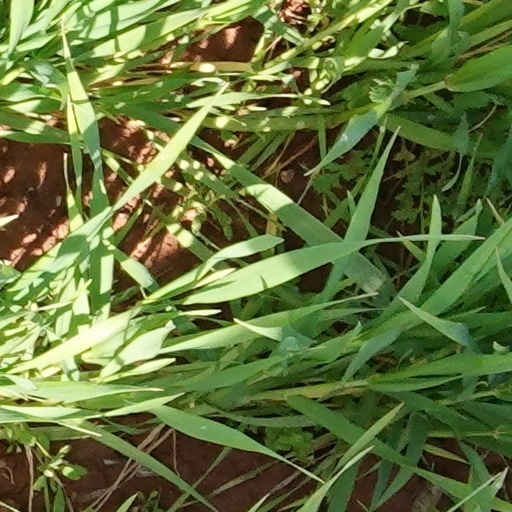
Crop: wheat